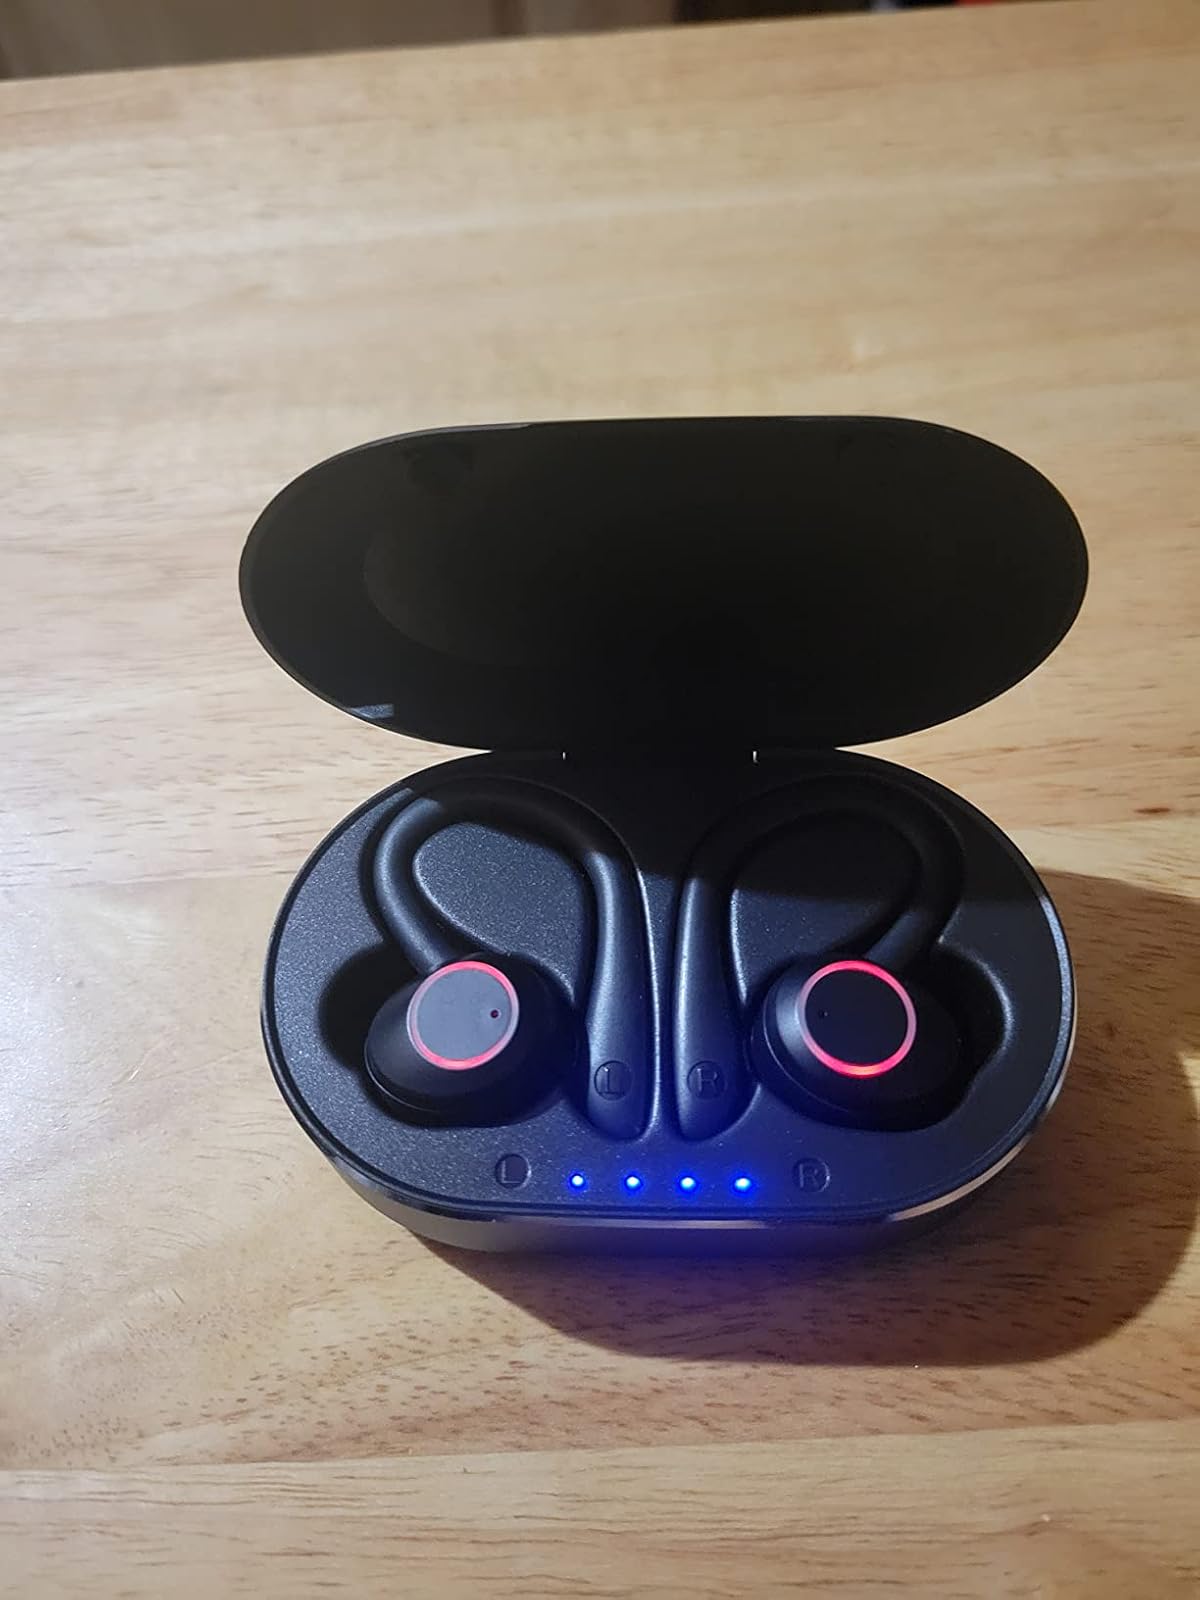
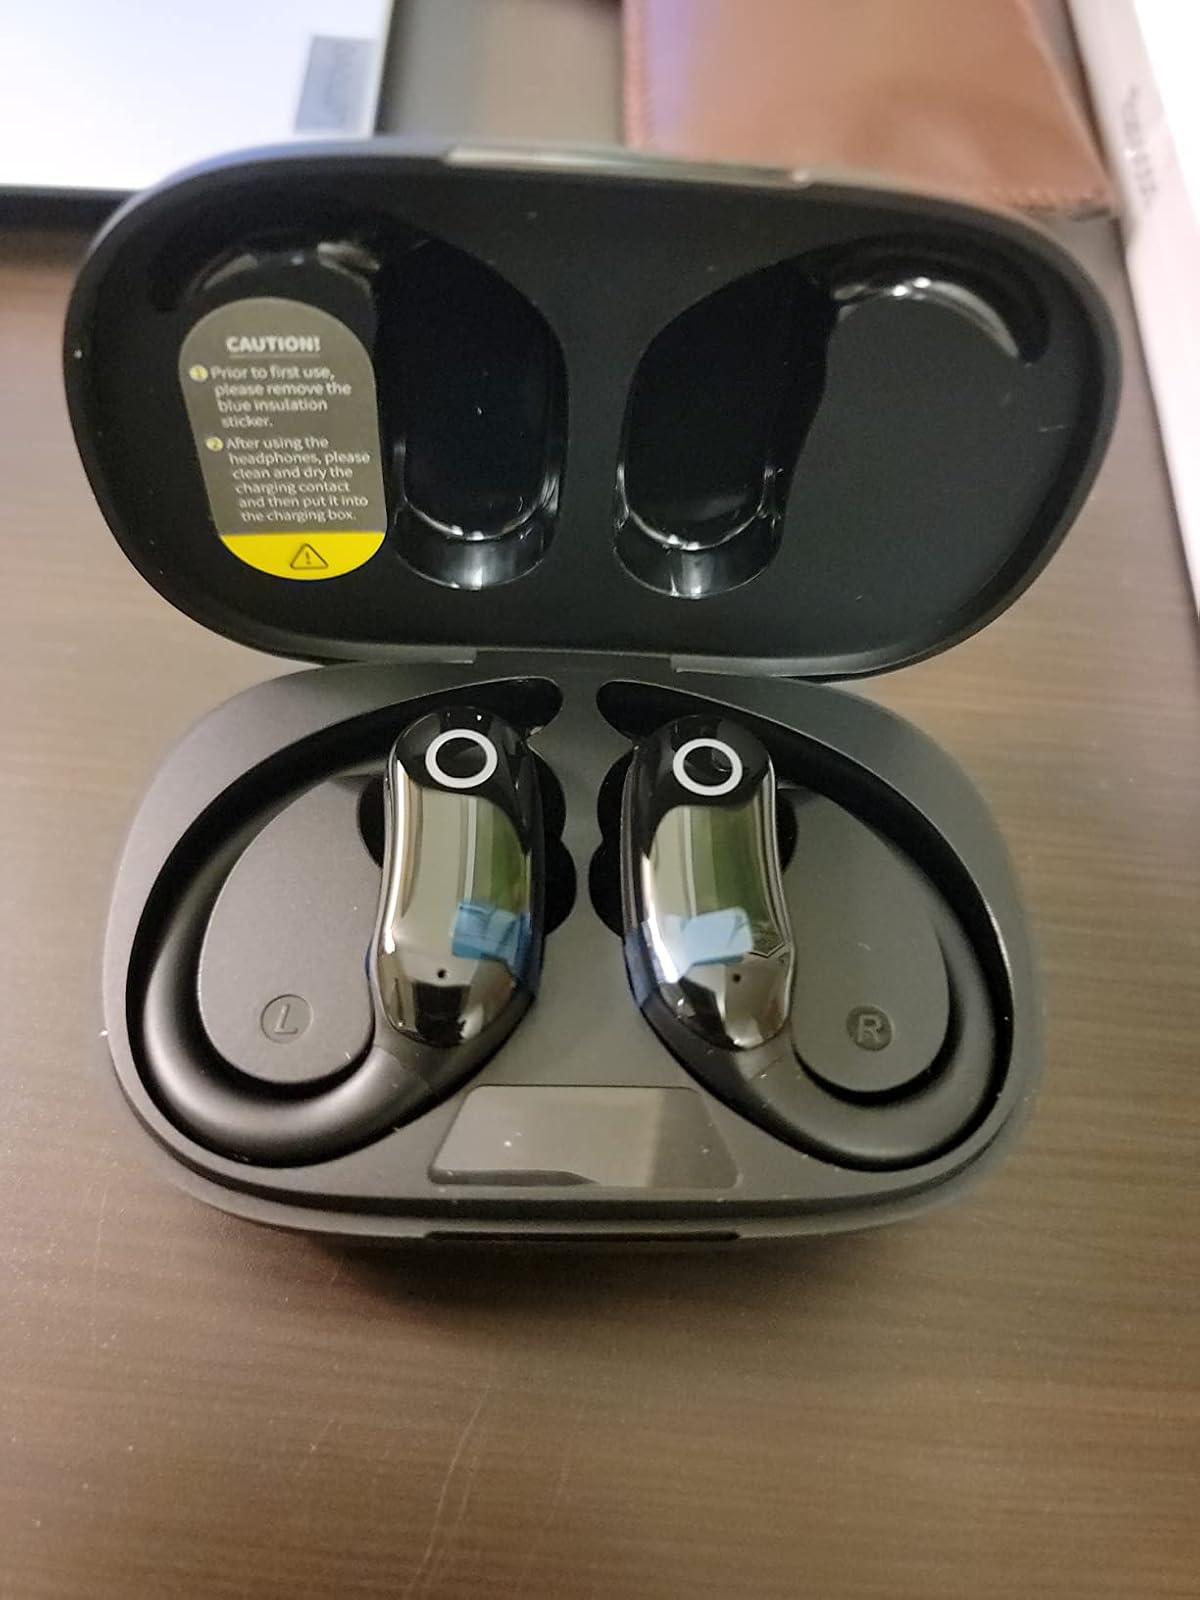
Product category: earbuds
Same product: no